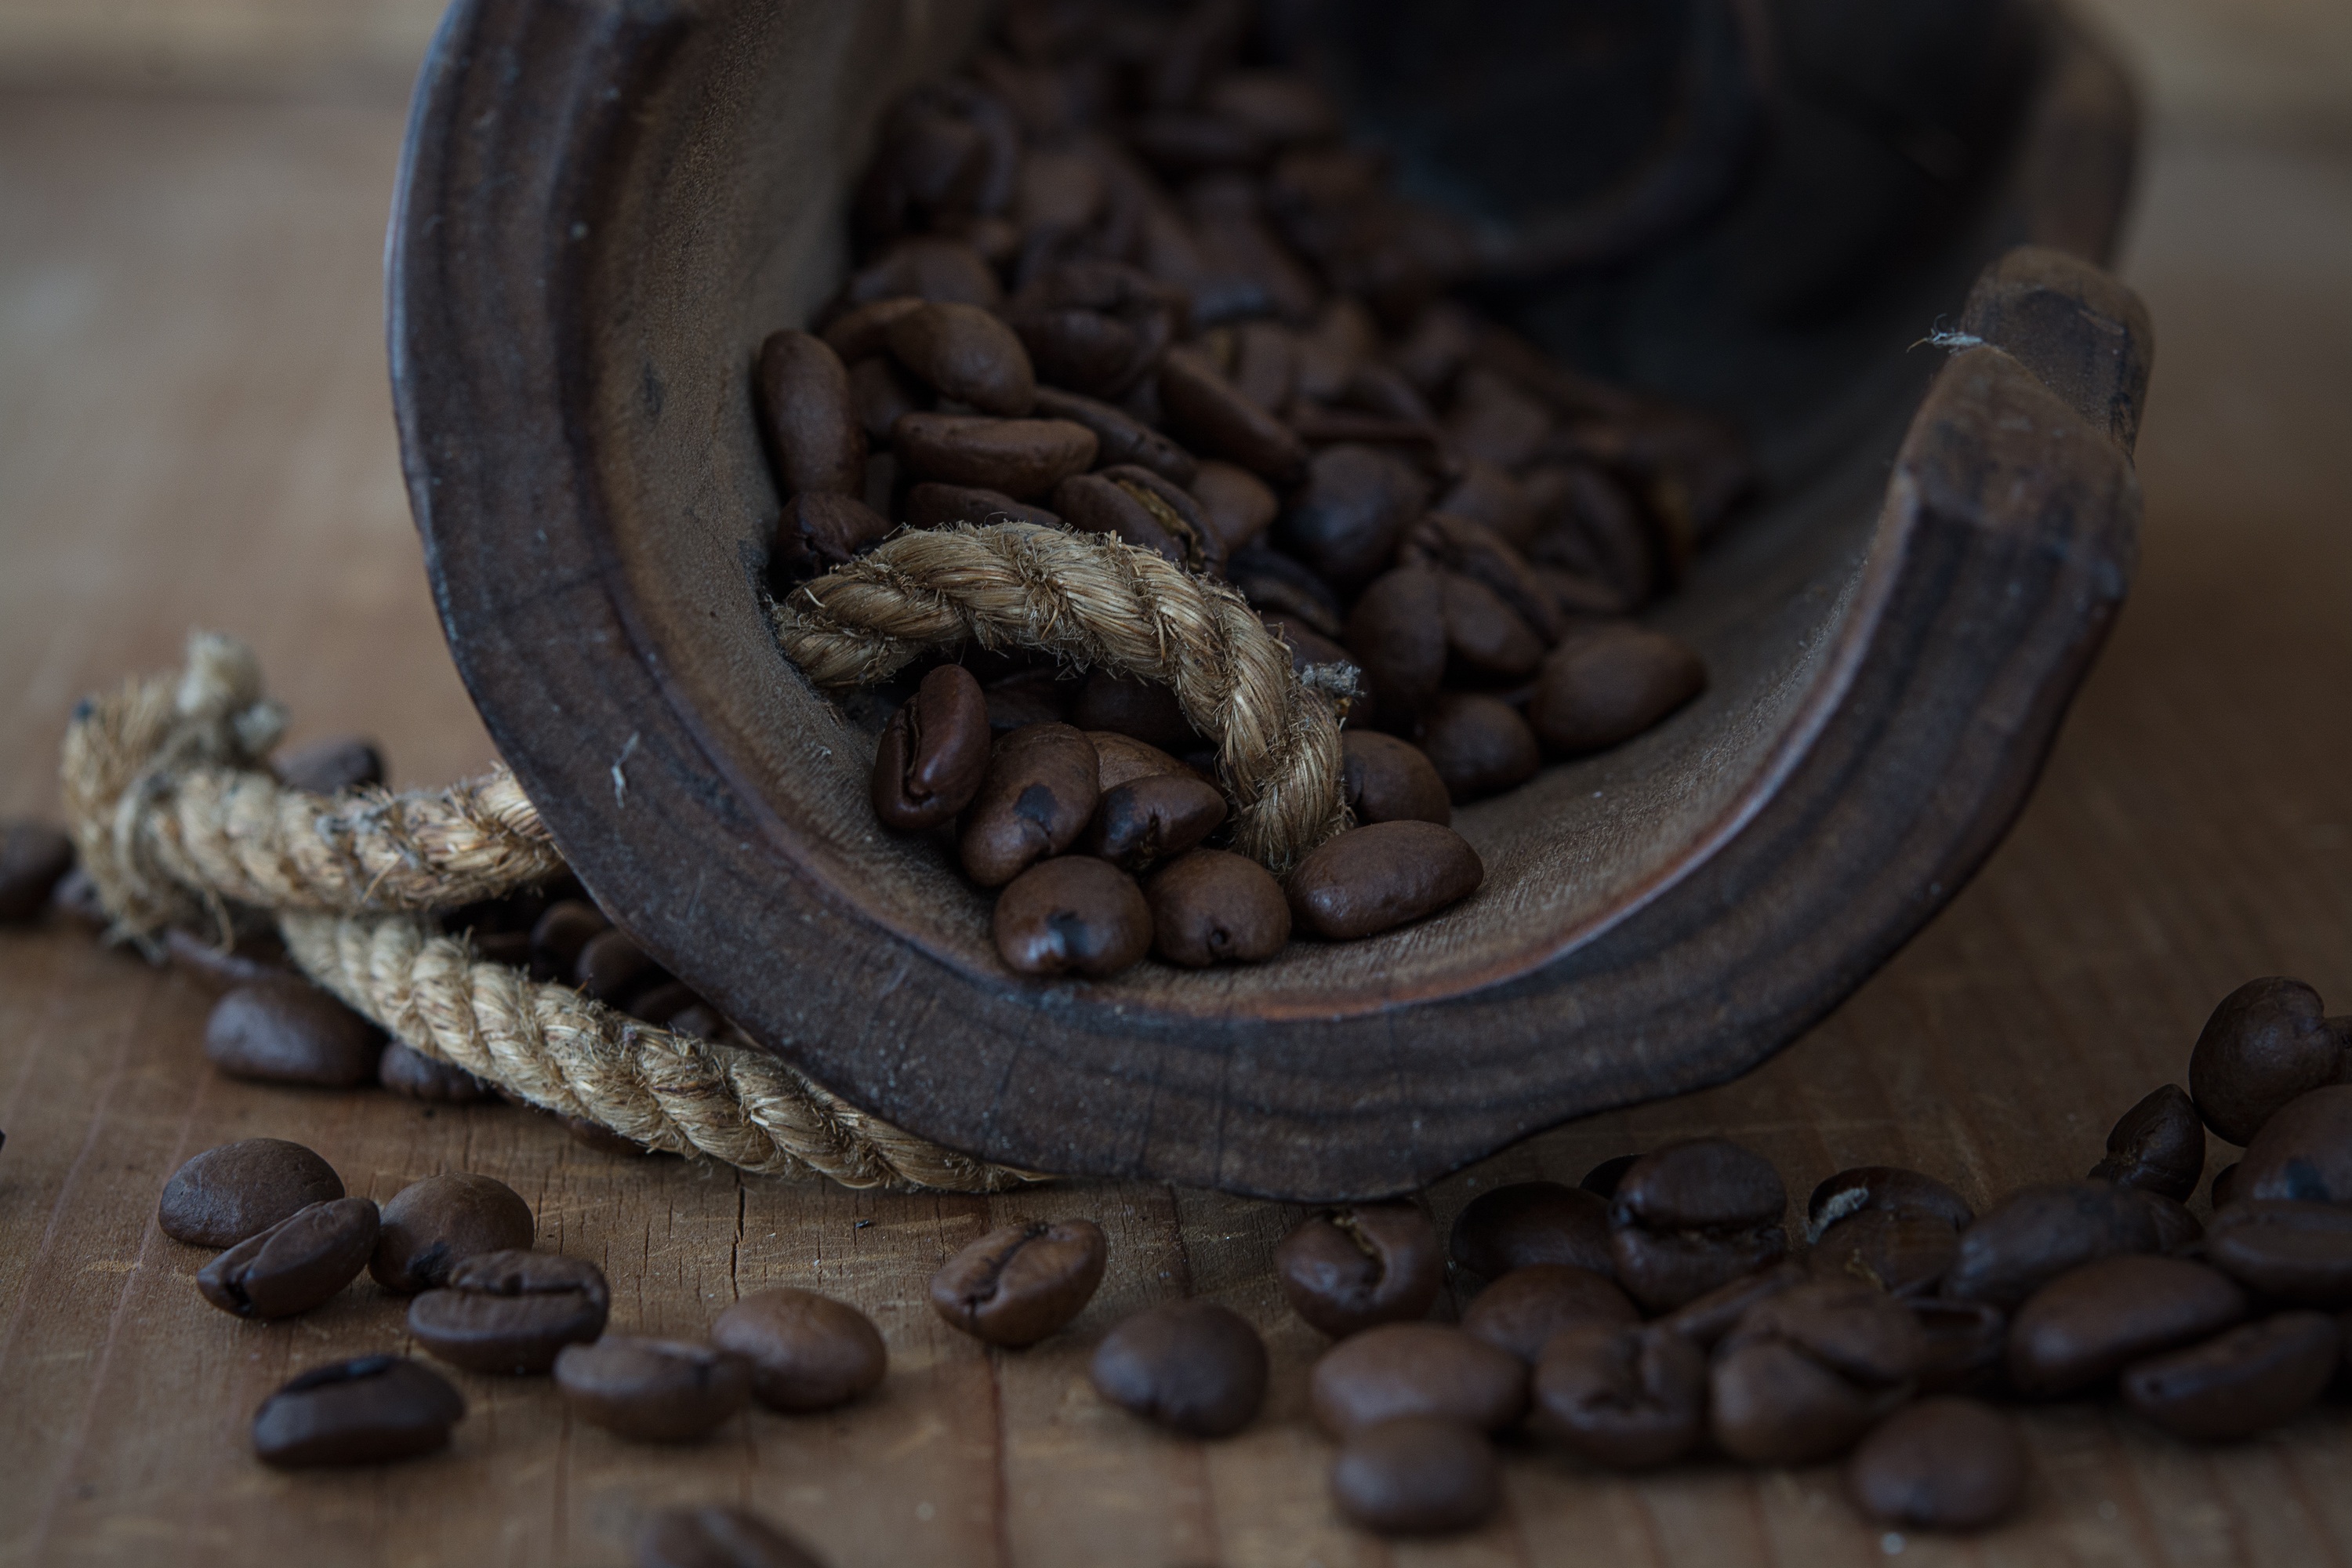
coffee, reptile, close, natural product, roasted, coffee beans, scaled reptile, wooden shovel